Whitecroft Hospital

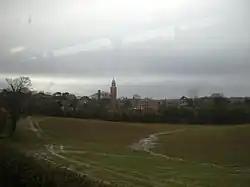
Whitecroft Hospital

Whitecroft Hospital was a mental health facility near to Gatcombe on the Isle of Wight, England. The clock tower is a Grade II listed building.